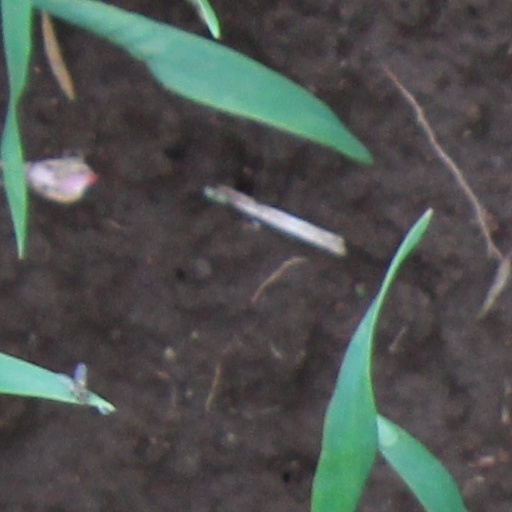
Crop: wheat